Serjeant-at-arms

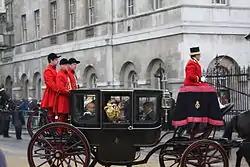
Serjeants-at-arms with their maces, travelling back to Buckingham Palace from Westminster after the State Opening of Parliament.

The serjeant-at-arms is a member of the parliamentary staff who acts as the official guardian of the mace, a decorated rod which is the symbol of the authority of the Parliament of South Africa. The mace must be in position in the National Assembly chamber during a plenary sitting.